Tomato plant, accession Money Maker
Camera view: tilt-top (135 deg); turntable rotation: 0 degrees
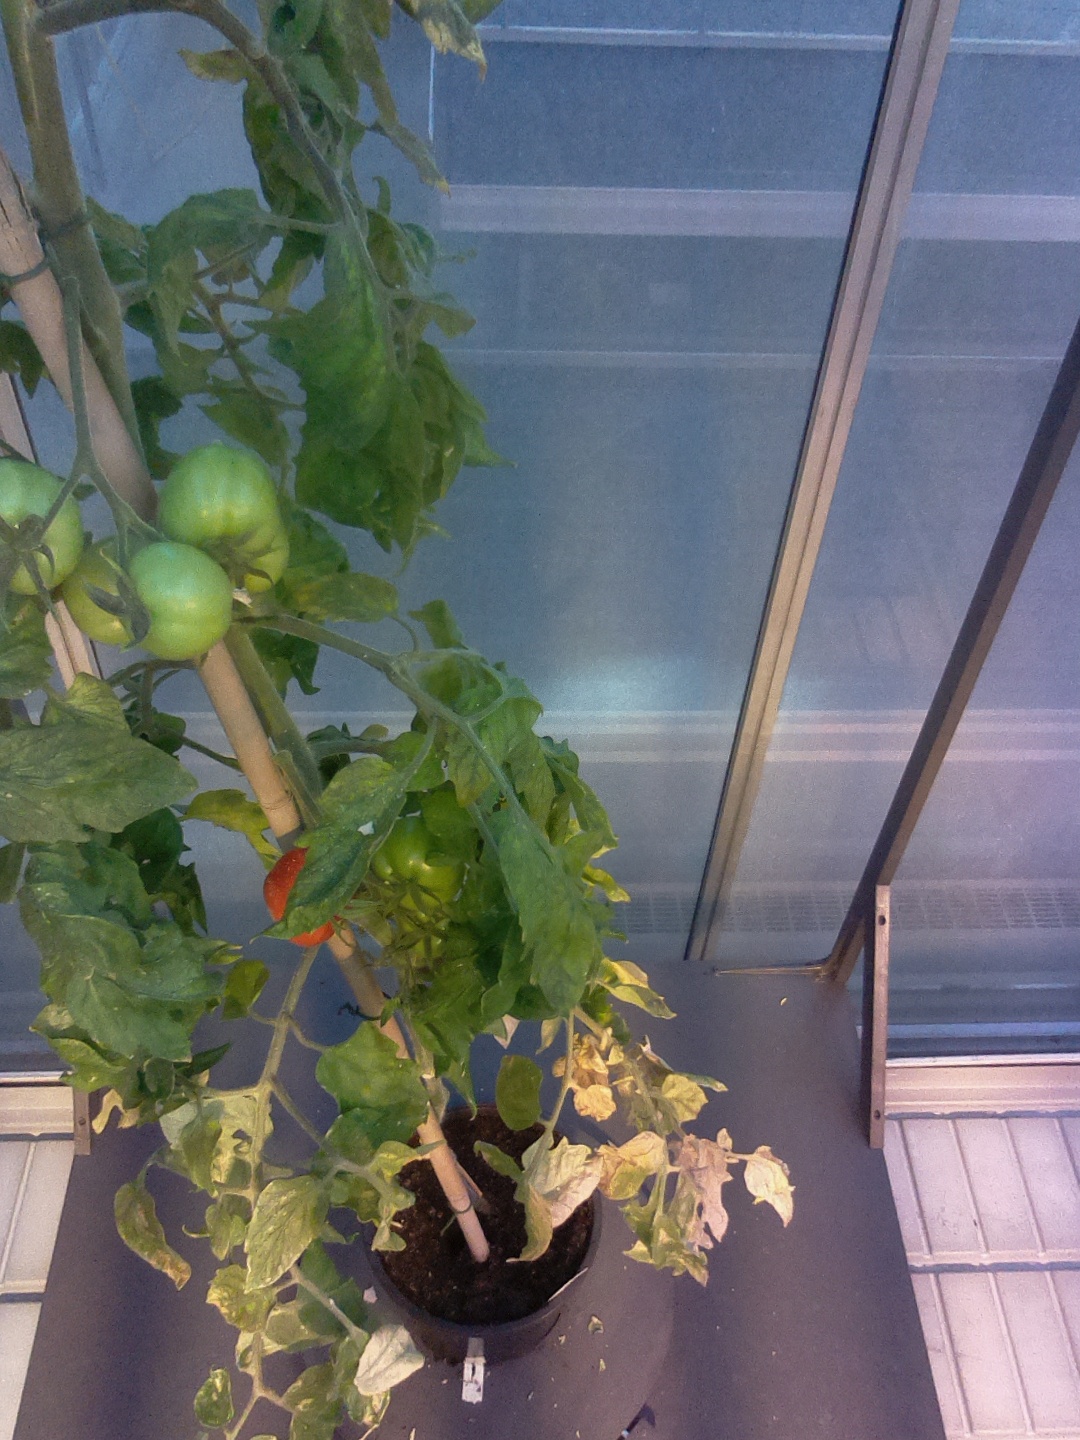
BBCH growth stage 81: 10%-20% of fruits show typical fully ripe color